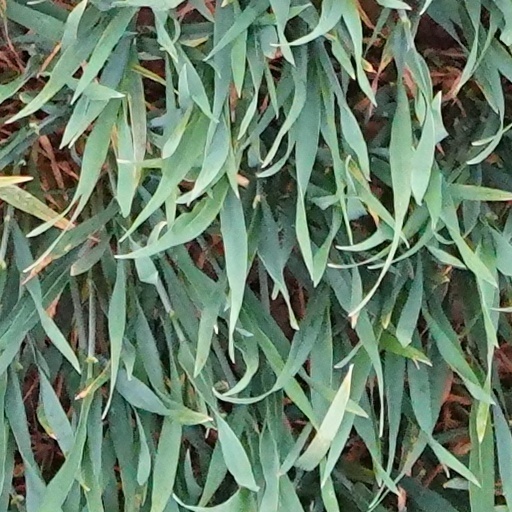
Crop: wheat